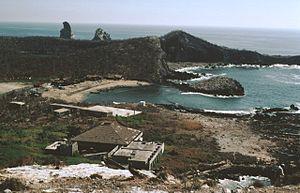
Cet article recense les zones humides du Mexique concernées par la convention de Ramsar.
L'île Isabel est une île de l'océan Pacifique, située sur le territoire de la municipalité de Santiago Ixcuintla au Nayarit.